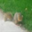
Label: squirrel